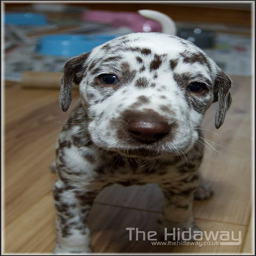
puppy * look at that face !